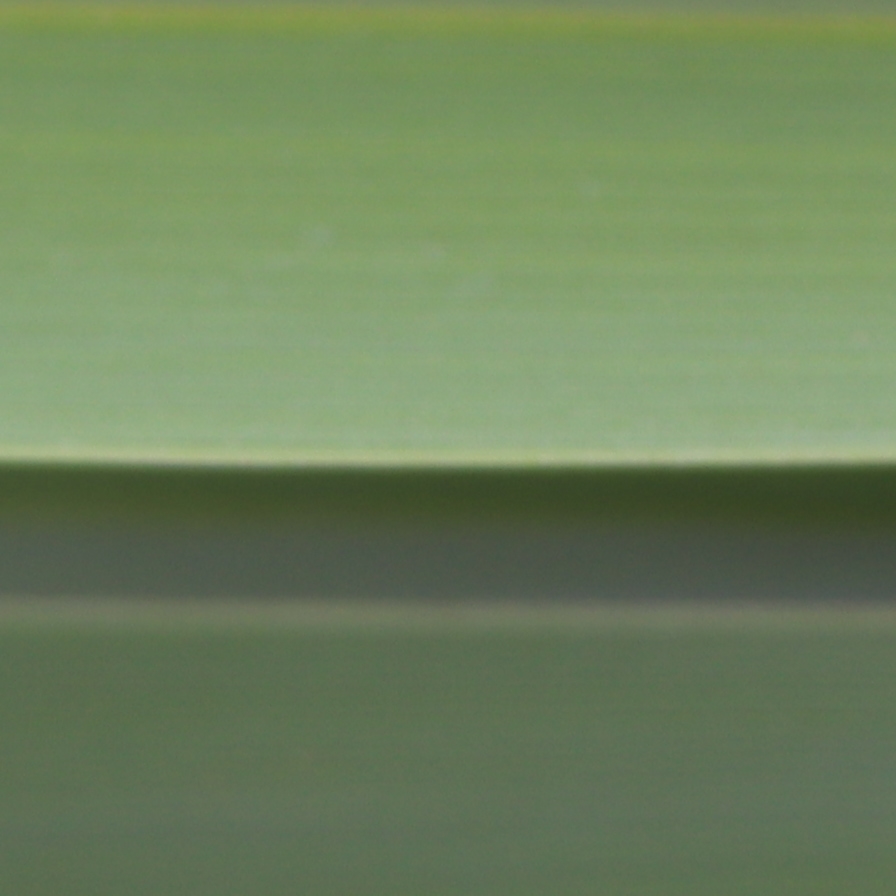
Label: Healthy